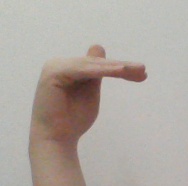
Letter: khaa